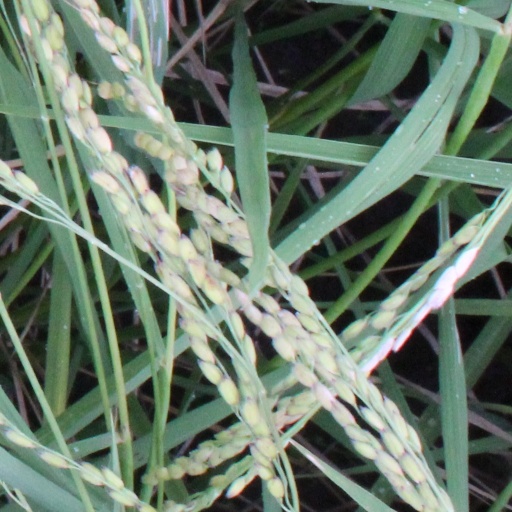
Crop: rice